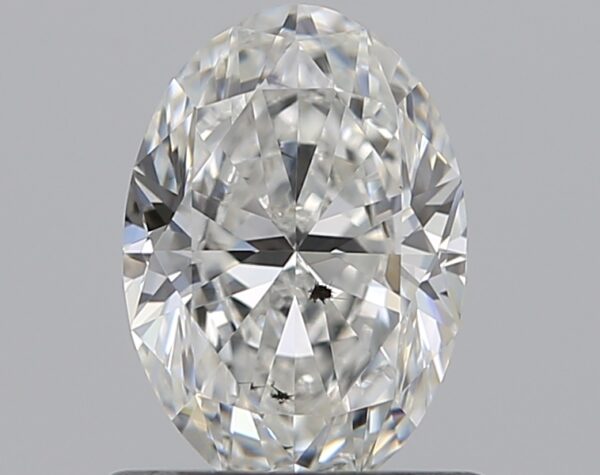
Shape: oval
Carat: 0.72
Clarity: SI2
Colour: G
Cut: EX
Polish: EX
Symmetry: VG
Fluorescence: F
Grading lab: GIA
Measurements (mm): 7 x 4.87 x 3.08